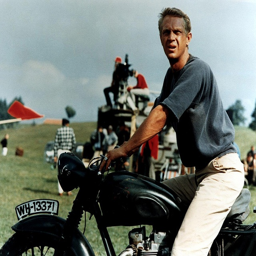
actor on a triumph painted to look like a motorcycle .